No Way Out (novel)

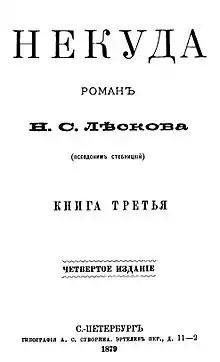
1879 title page

No Way Out is an anti-nihilist novel by Nikolai Leskov, published in 1864 under the pseudonym M.Stebnitsky in "Biblioteka Dlya Chteniya". The original epigraph ("The slow one will be God-provided, the quick one will run up himself to grab. A proverb") has been later removed. During the author’s lifetime the novel was re-issued five times: in 1865, 1867, 1879, 1887 and 1889.